KiHa 100 series

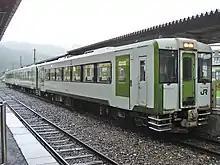
KiHa 110–5 on a "Hamayuri" rapid service in October 2006

Three pre-production cars were delivered to Morioka Depot between January and February 1990, with cars KiHa 110-1 and 2 built by Fuji Heavy Industries, and KiHa 110-3 built by Niigata Tekkō. As with the pre-production KiHa 100-0 cars, these initially had black front ends, pipe-style front-end skirts, black dummy exterior windows at the toilet positions, and plug doors. Cars KiHa 110-1 and 3 were equipped with Niigata DMF13HZA engines, while KiHa 110-2 was equipped with a Cummins DMF14HZA engine. All three cars used lightweight bolsterless DT58 motored bogies and TR242 trailer bogies, with both axles of the motor bogies driven.